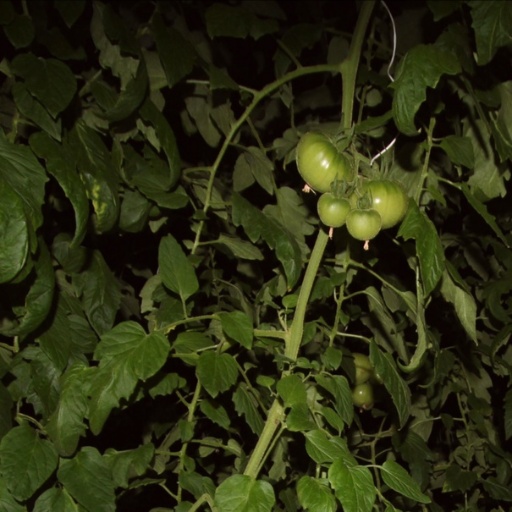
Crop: tomato